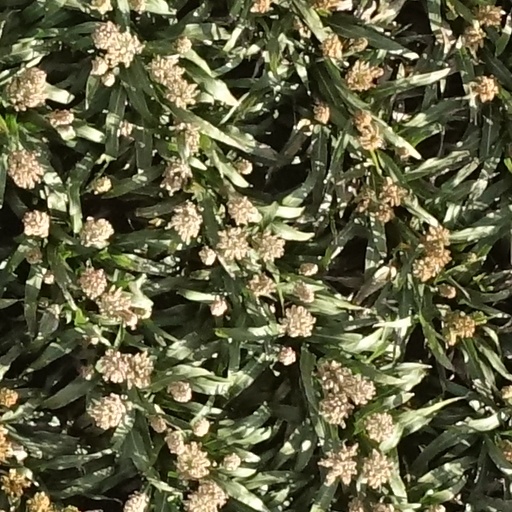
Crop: sorghum